The Headless Eyes

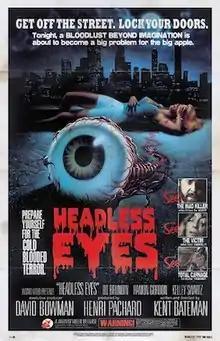
Promotional poster

The Headless Eyes is a 1971 American exploitation horror film written and directed by Kent Bateman.